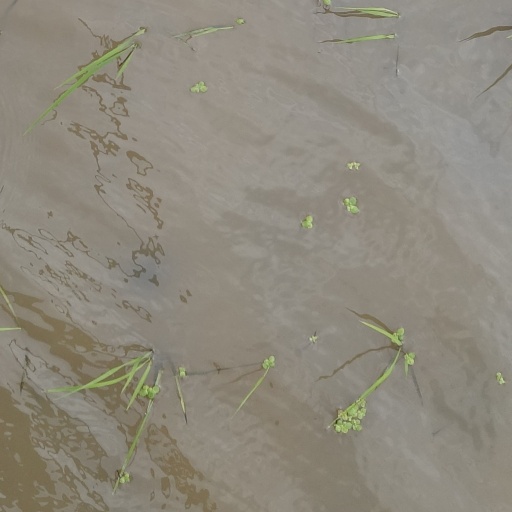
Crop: rice